Eagles of Death Metal

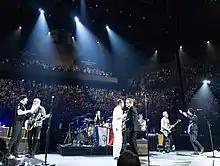
Eagles of Death Metal returned to Paris, appearing on-stage during a U2 concert on December 7, 2015.

Eagles of Death Metal issued a statement about the attacks on November 18, thanking "the French police, the F.B.I., the U.S. and French State Departments, and especially all those at ground zero with us who helped each other as best they could during this unimaginable ordeal, proving once again that love overshadows evil." On November 25, "Vice" posted an interview with the band members, including Homme, about the attacks and their aftermath. During the interview, a shaken Hughes told "Vice" founder Shane Smith that the band plans to finish their European tour in memory of those who died at their concert. Homme encouraged musicians of any genre to cover the band's song "I Love You All the Time", and all of the subsequent proceeds due to the band would be donated to his charity Sweet Stuff Foundation, which would then be donated to the victims of the attack.